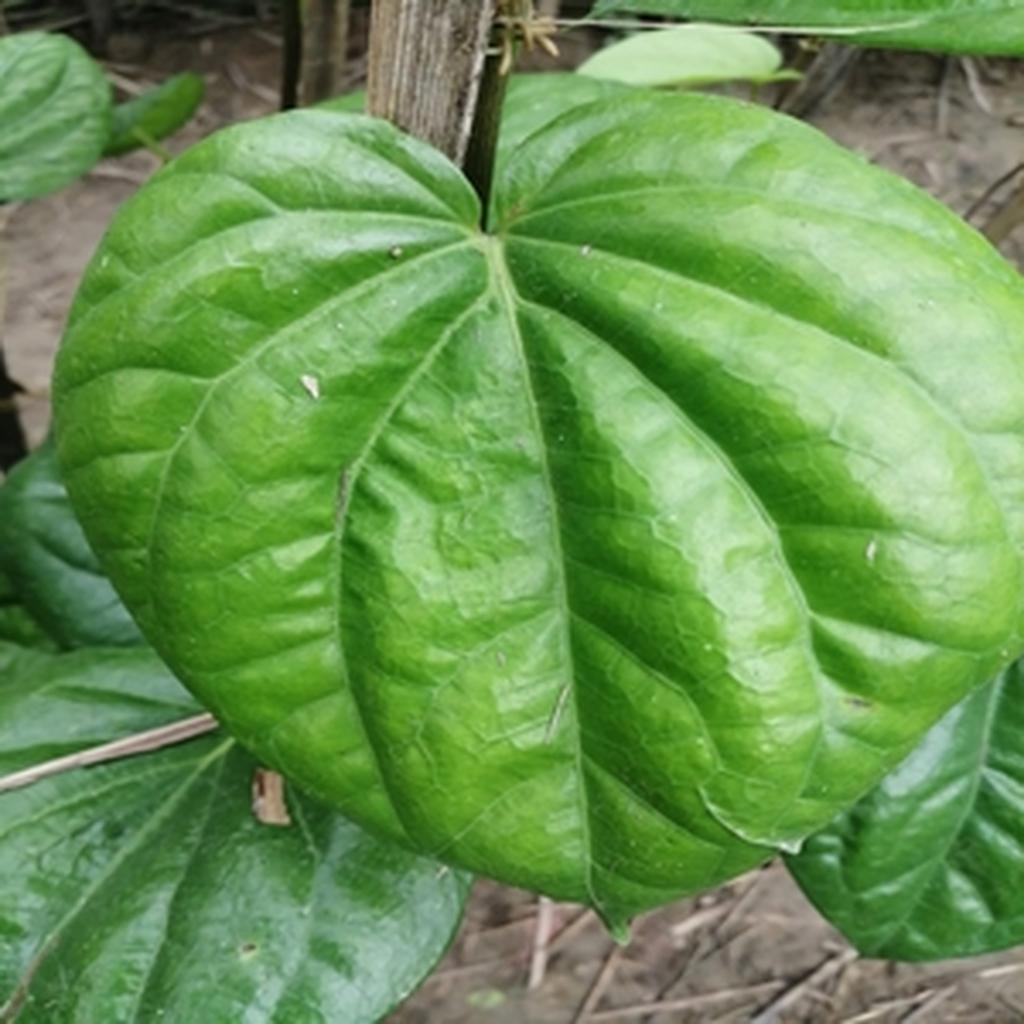
Label: Healthy_Leaf